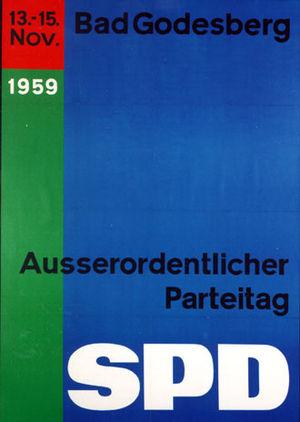
1959 est une année commune commençant un jeudi.
Le programme de Bad Godesberg servit de programme au Parti social-démocrate d'Allemagne entre 1959 et 1989. Voté en 1959 avec une large majorité lors d'un congrès extraordinaire du parti - le congrès de Bad Godesberg -, il reste en vigueur jusqu'à son remplacement par le programme de Berlin, trente ans plus tard.